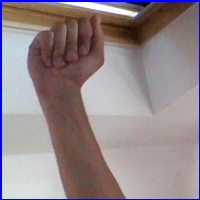
Letra: A